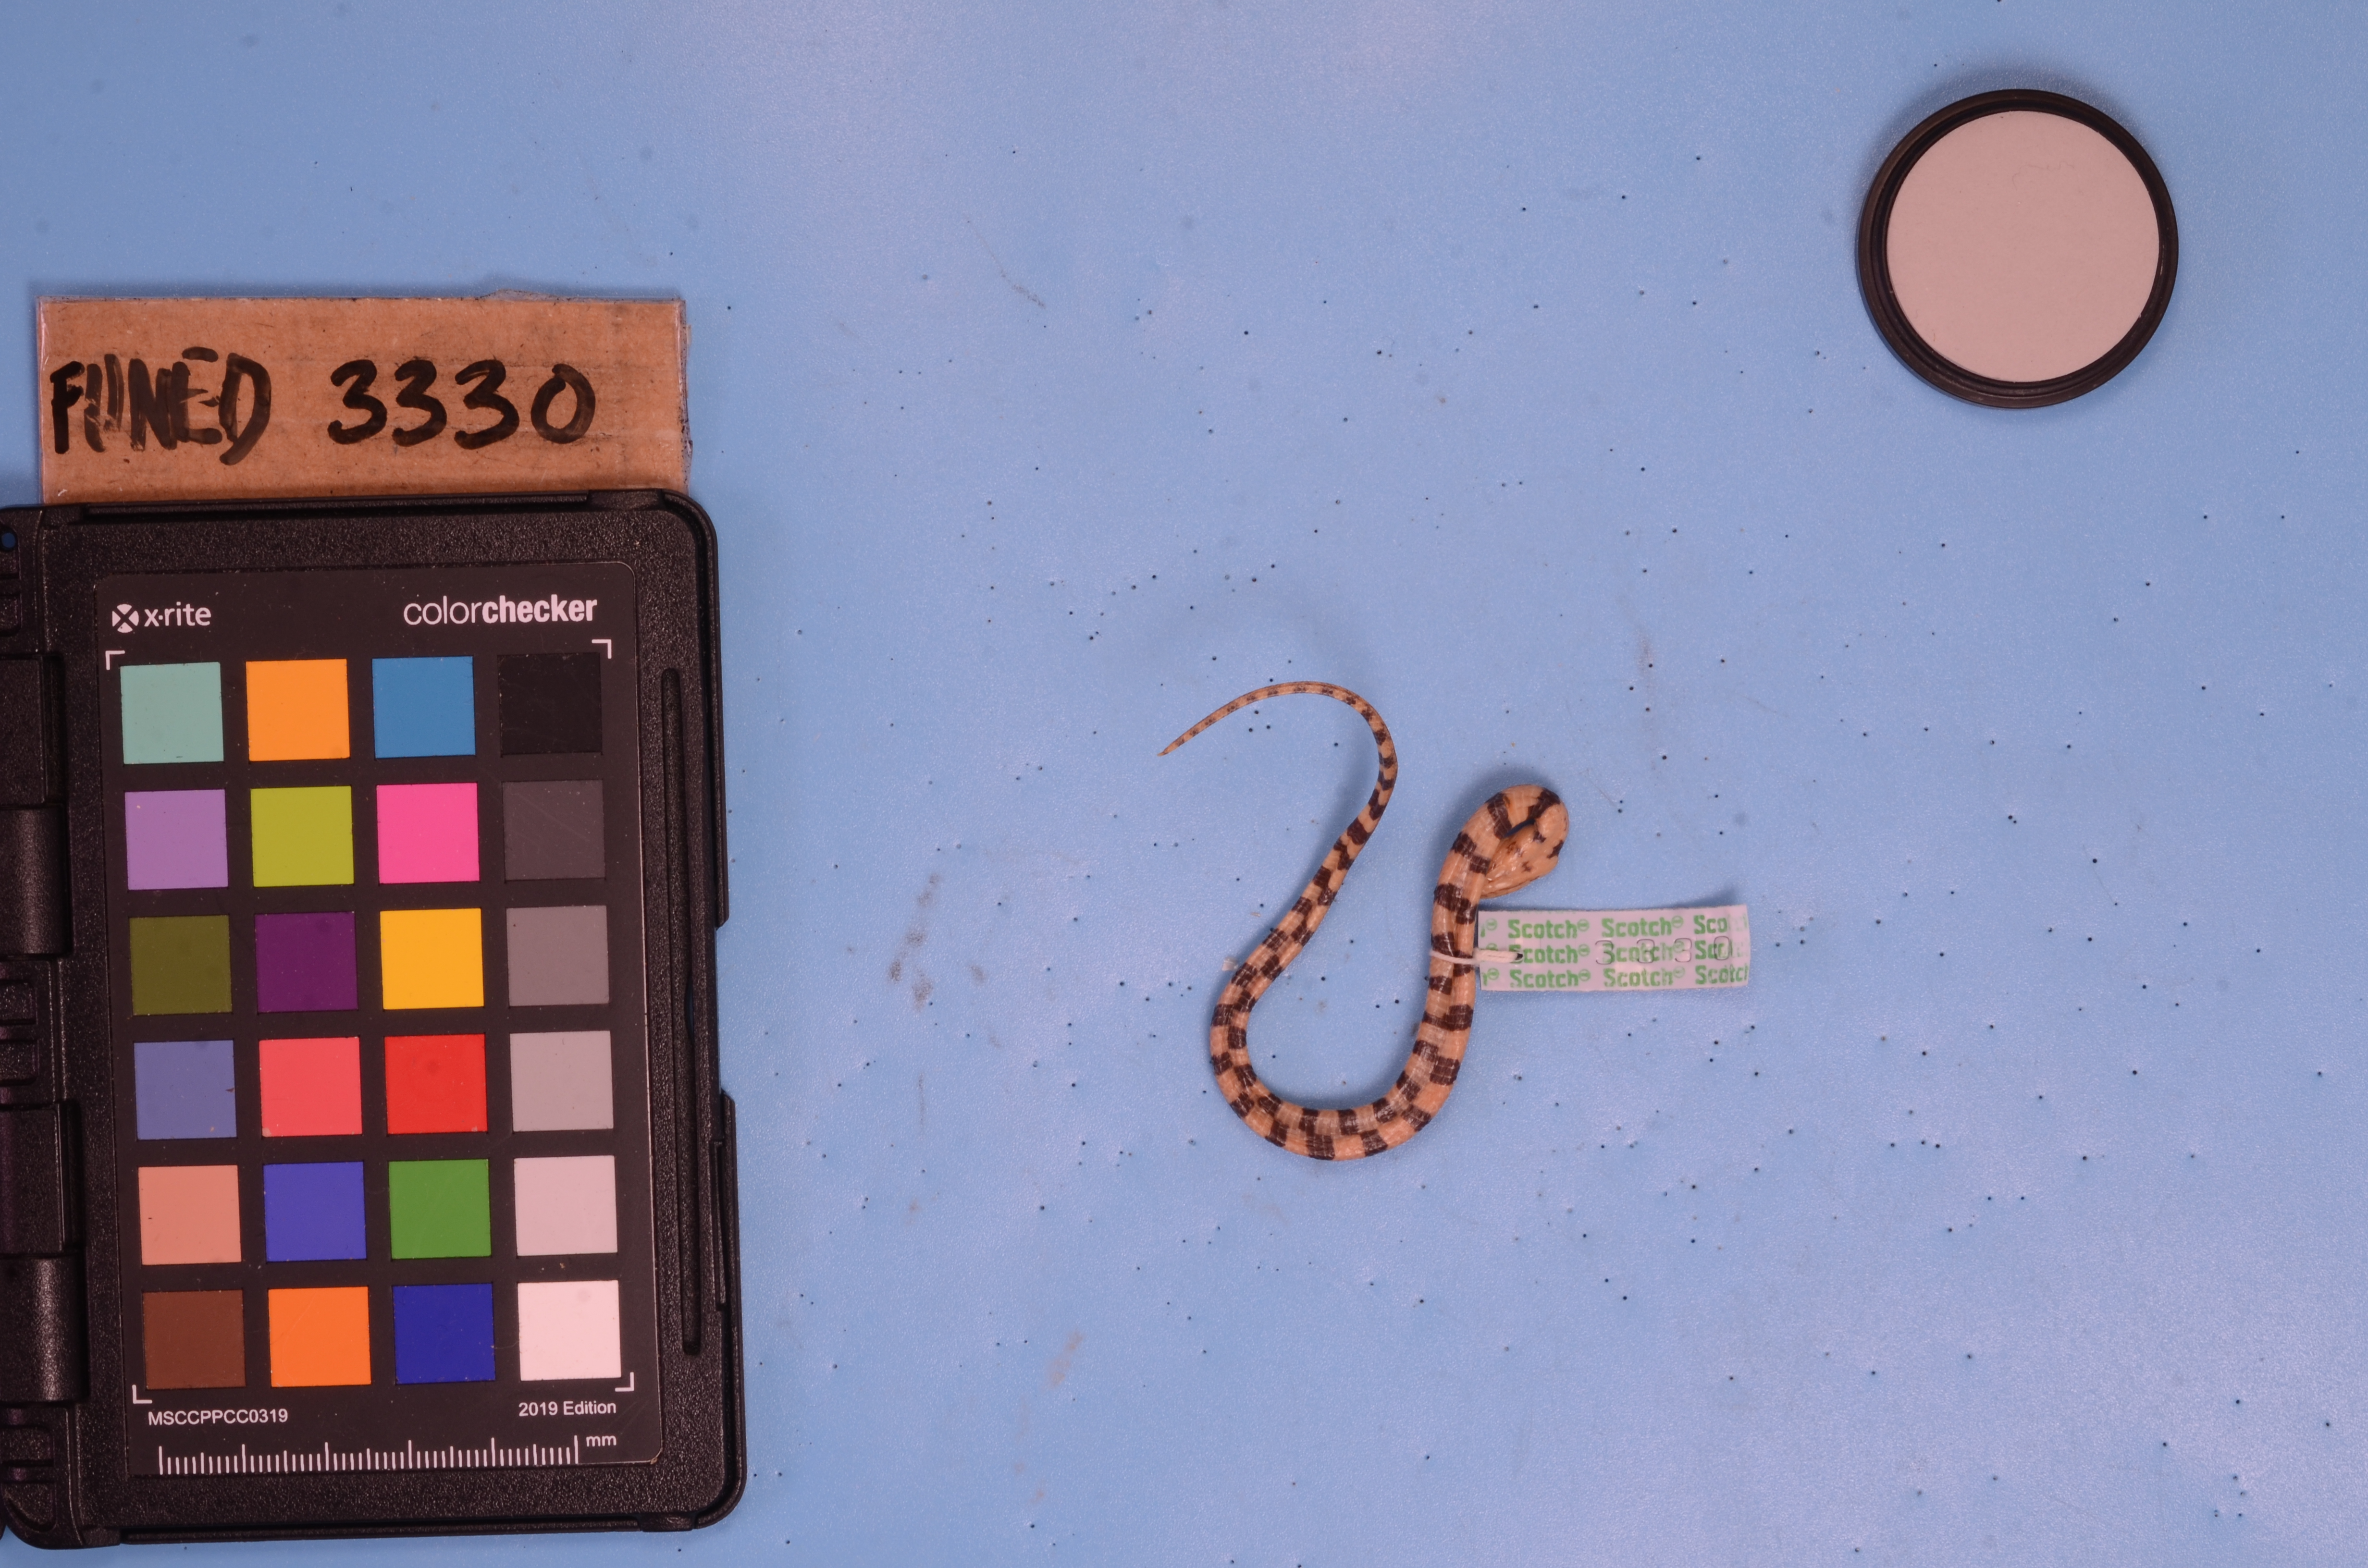
Species: Helicops angulatus
View: ventral
Mimicry status: mimic